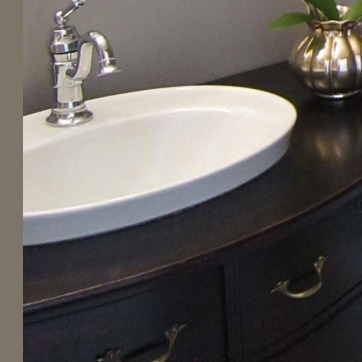
Material: ceramic